Virial expansion

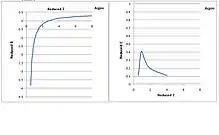
The 2nd and 3rd virial coefficients of argon

Most equations of state can be reformulated and cast in virial equations to evaluate and compare their implicit second and third virial coefficients. The seminal van der Waals equation of state was proposed in 1873: